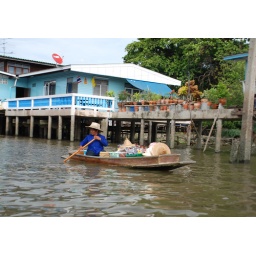
Water market boat in Thonburi